Dellen

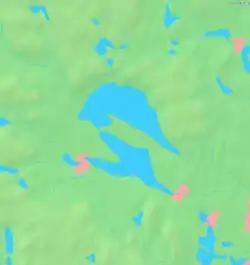
Map of the area

Dellen is a lake system in the province of Hälsingland, Sweden. It consists of two lakes, "Northern Dellen" and "Southern Dellen", appreciated among fly-fishermen for their population of brown trout.